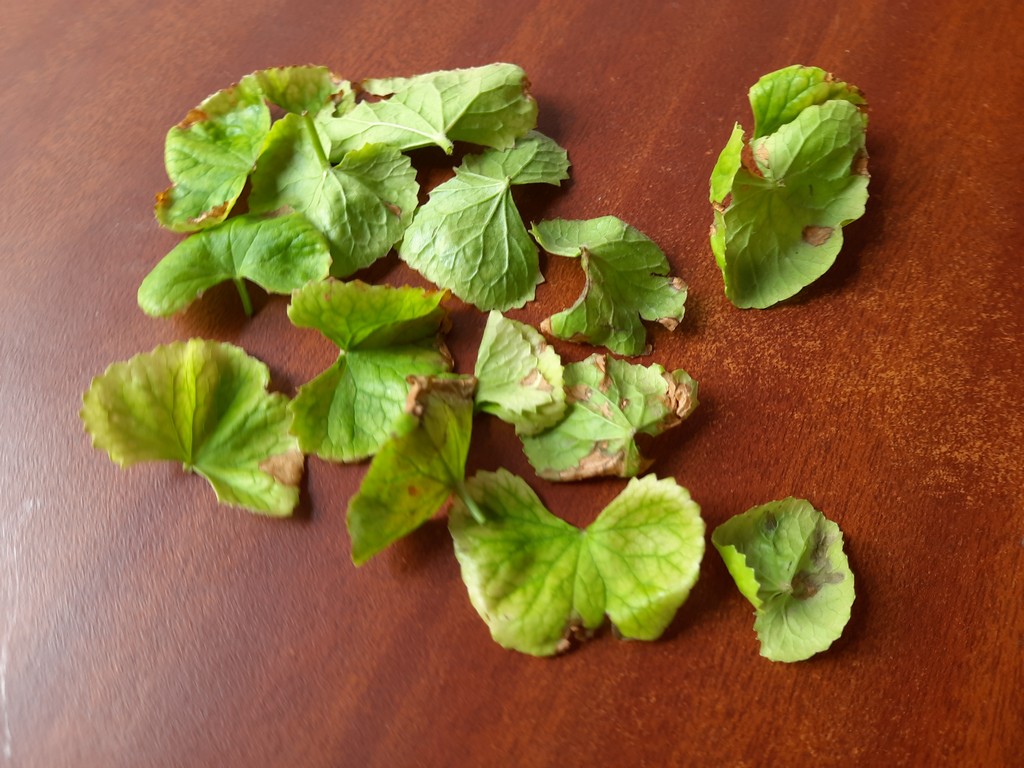
Label: Unhealthy